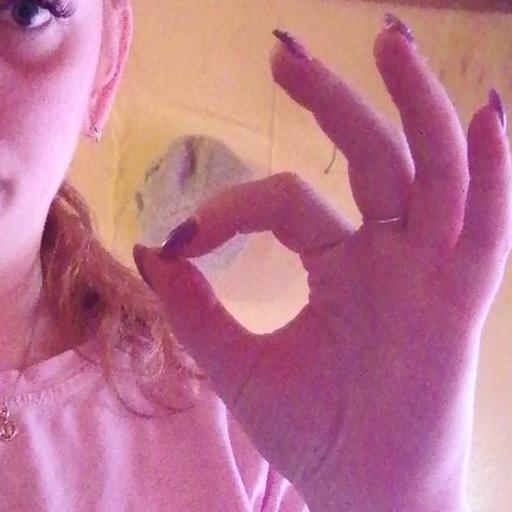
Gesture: ok